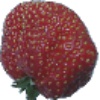
Label: Strawberry Wedge 1